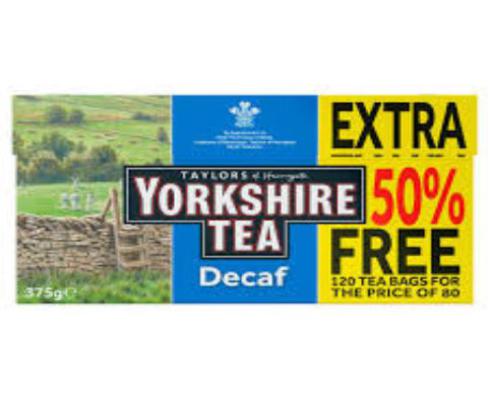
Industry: Food